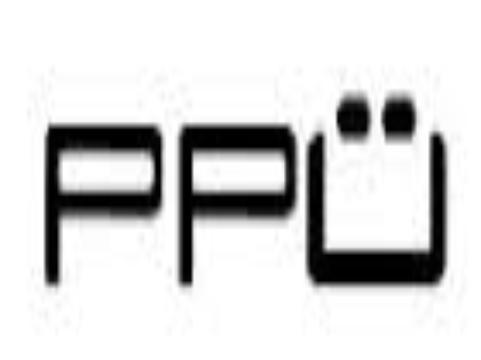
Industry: Necessities